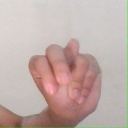
अक्षर: न